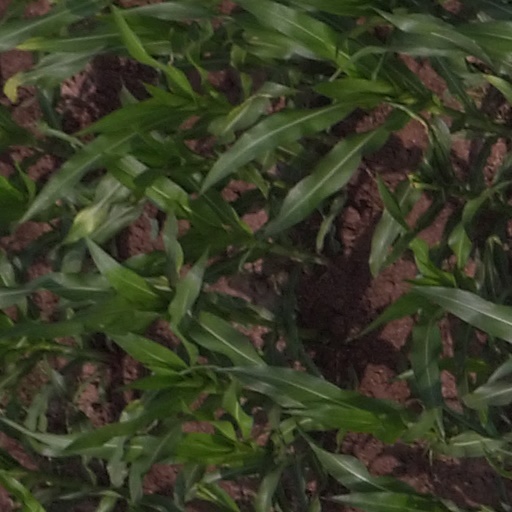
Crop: maize; corn